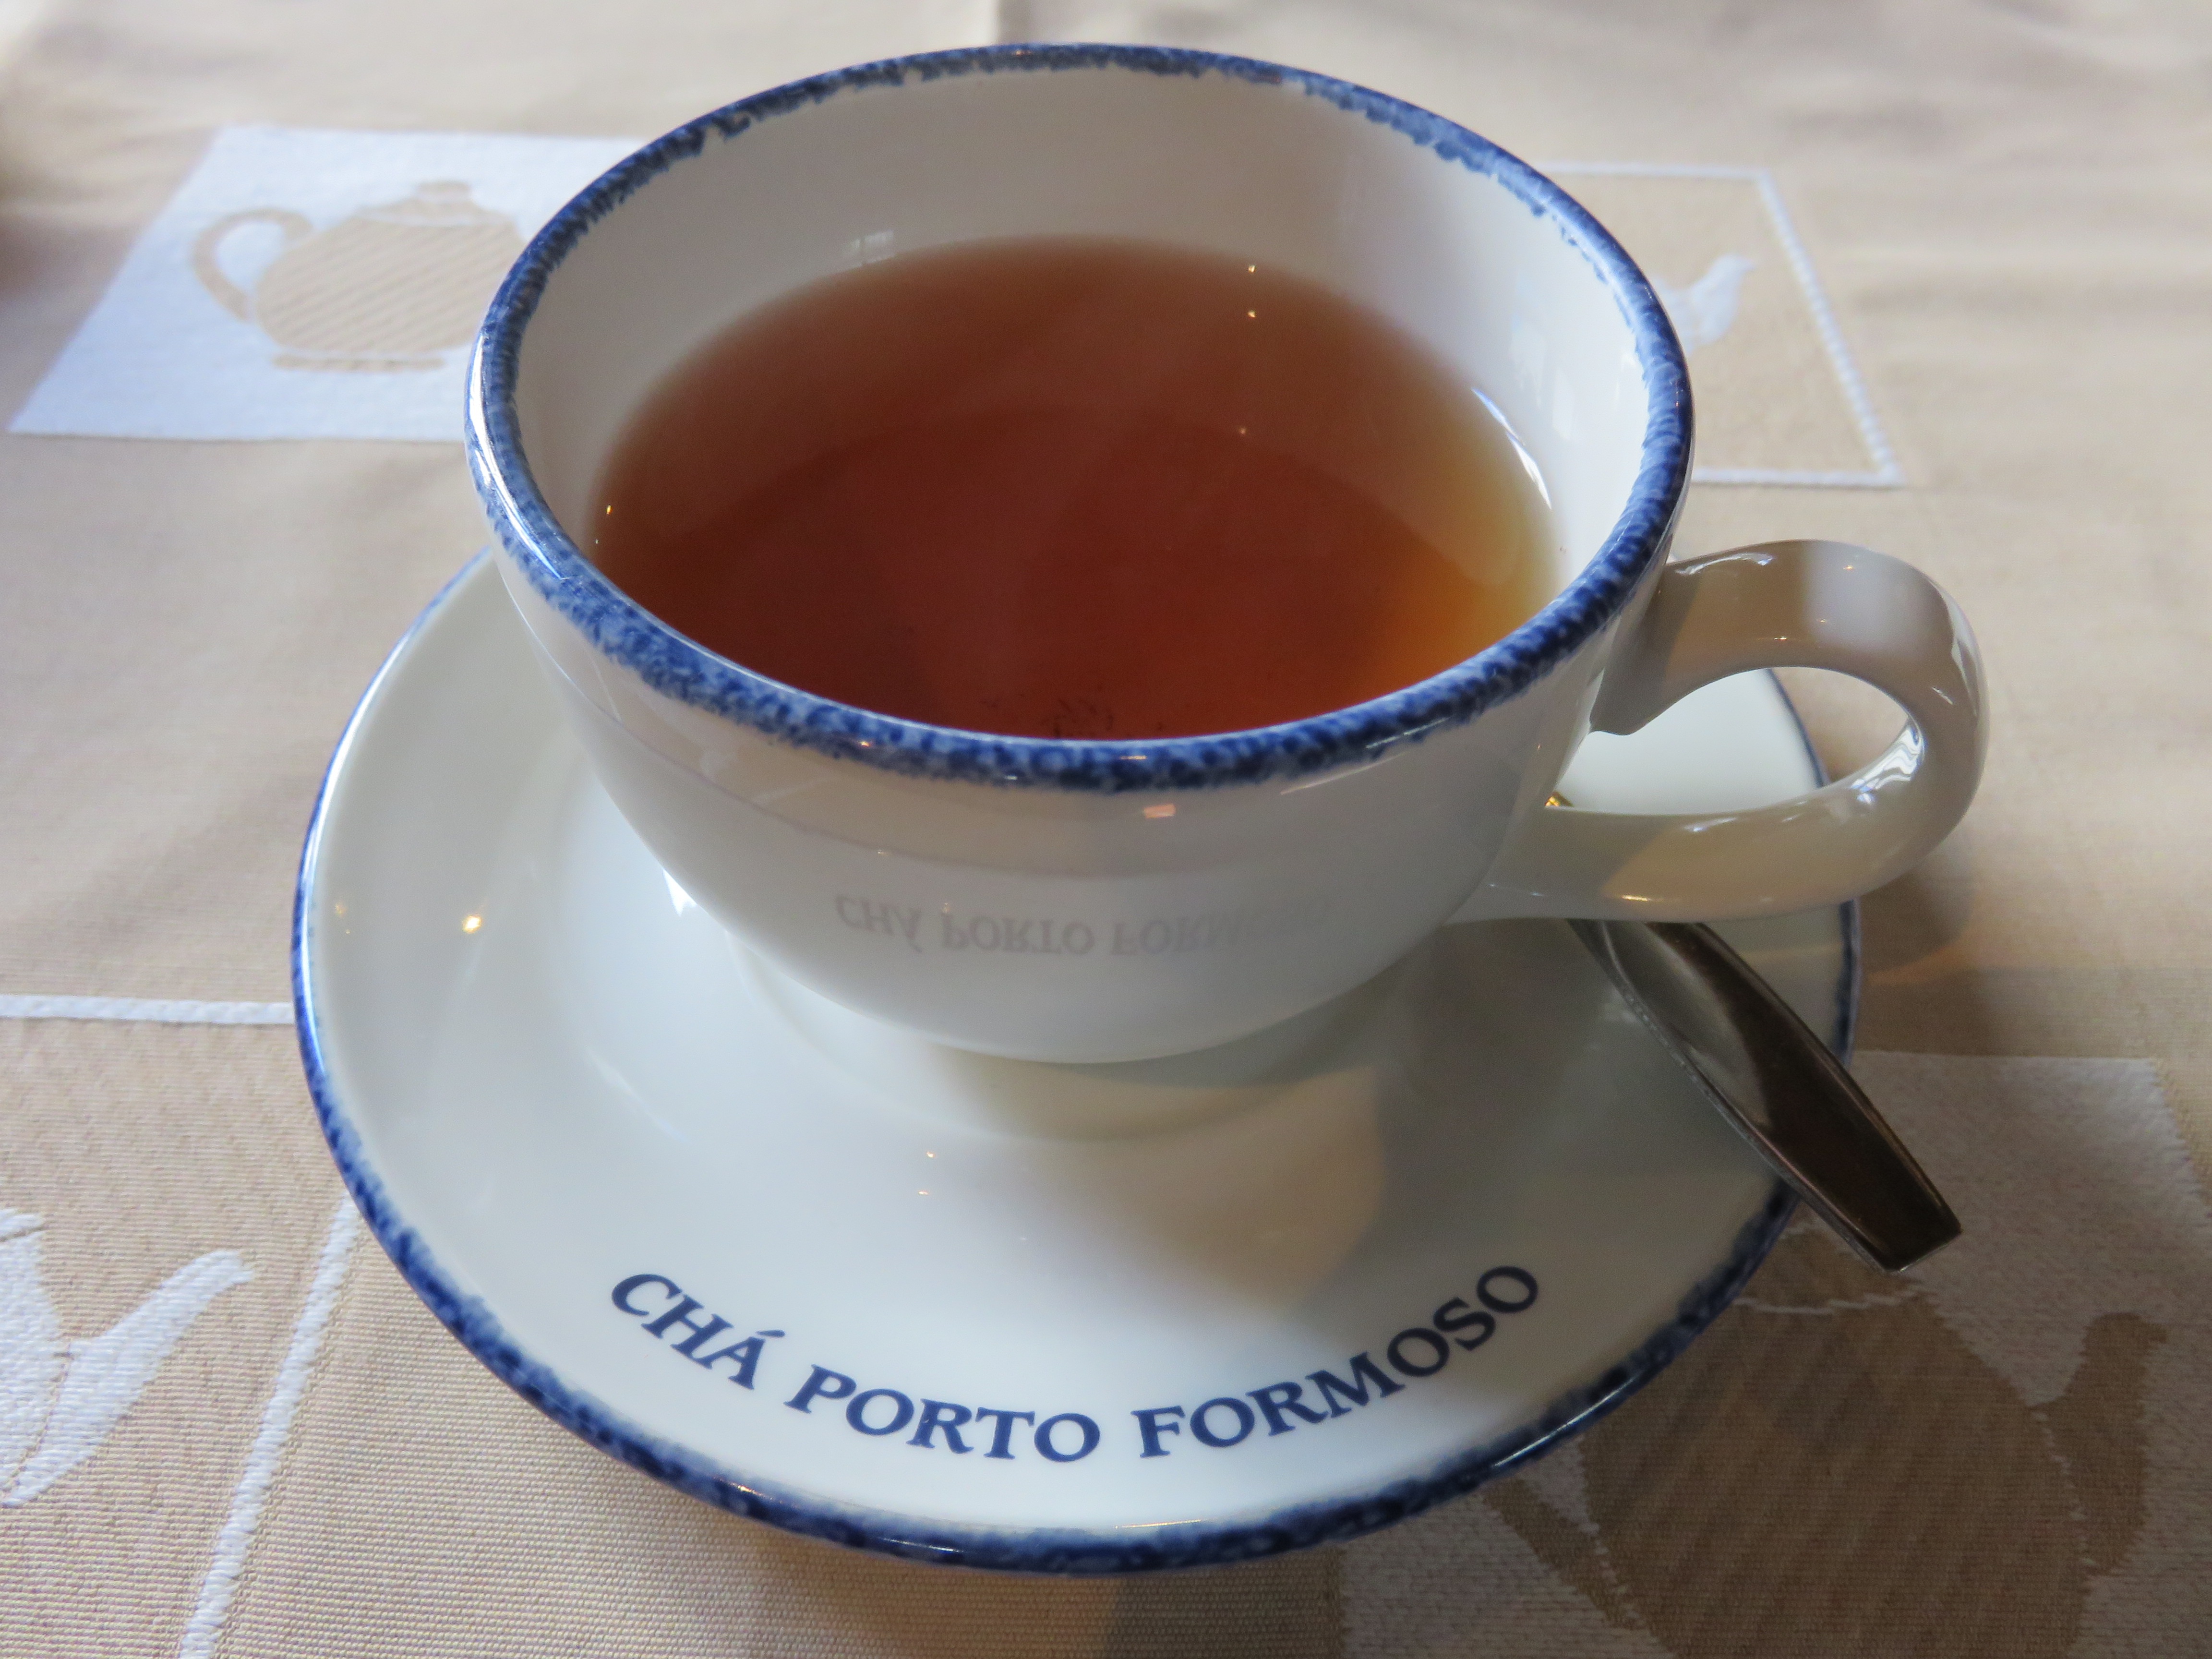
tea, cup, food, beverage, drink, espresso, coffee cup, teacup, caffeine, hot, organic, flavor, black tea, caf au lait, caff macchiato, coffee milk, hong kong style milk tea, masala chai